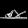
Label: Sandal